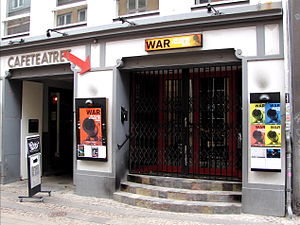
Thure Lindhardt / Liv og karriere / Teaterkarriere
CaféTeatret hvor Lindhardt debuterede fra i 1998.
Thure Frank Lindhardt er en dansk skuespiller og er uddannet fra Skuespillerskolen ved Odense Teater i 1998. Han fik sit helt store gennembrud i rollen som den autistiske Brian i Kaspar Rostrups drama Her i nærheden. Siden har han haft betydelige roller i successer som bl.a. Nordkraft, Flammen & Citronen, Blå mænd og Sandheden om mænd.